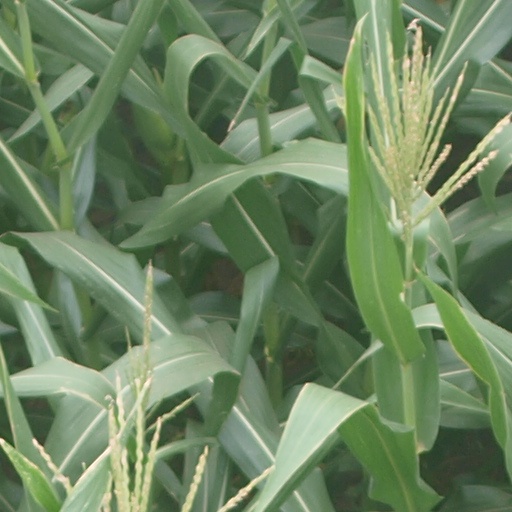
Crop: maize; corn